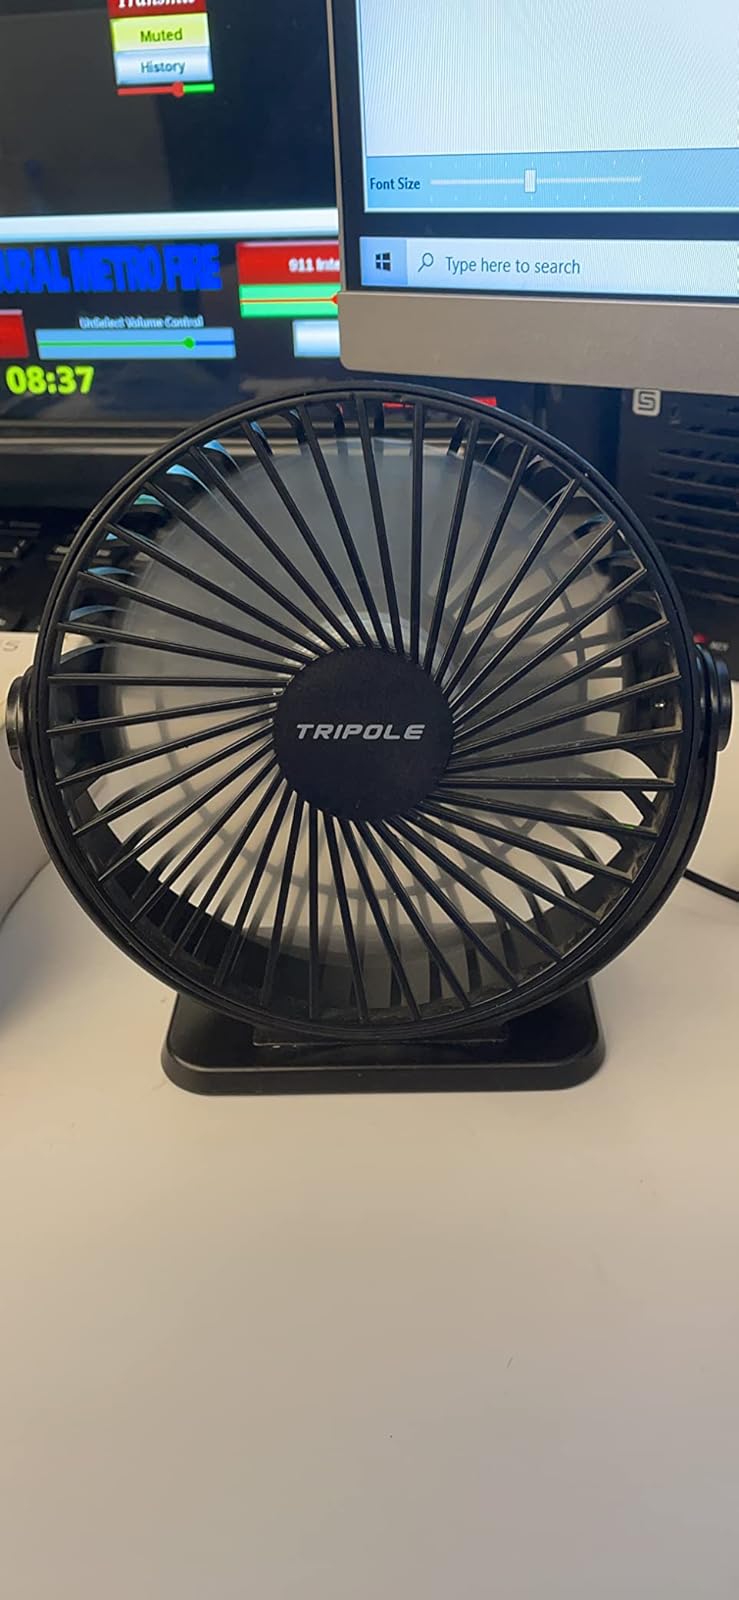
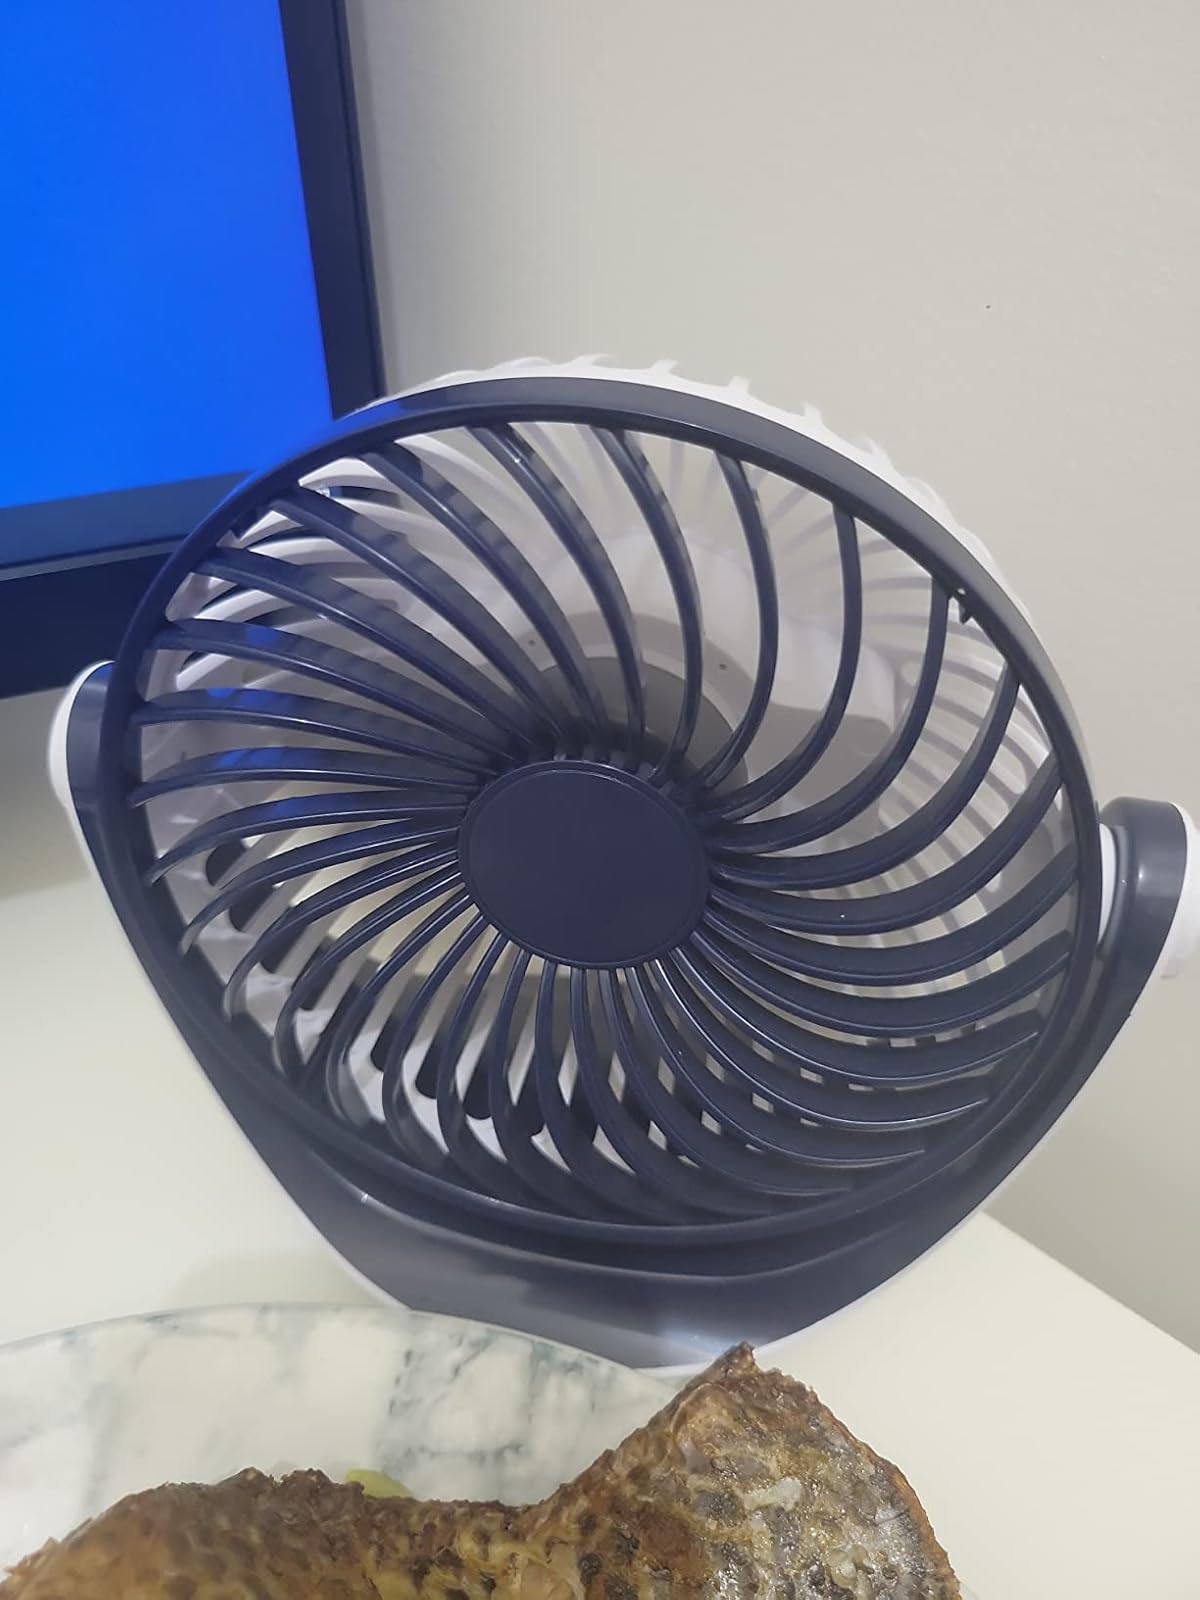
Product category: fan
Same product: no